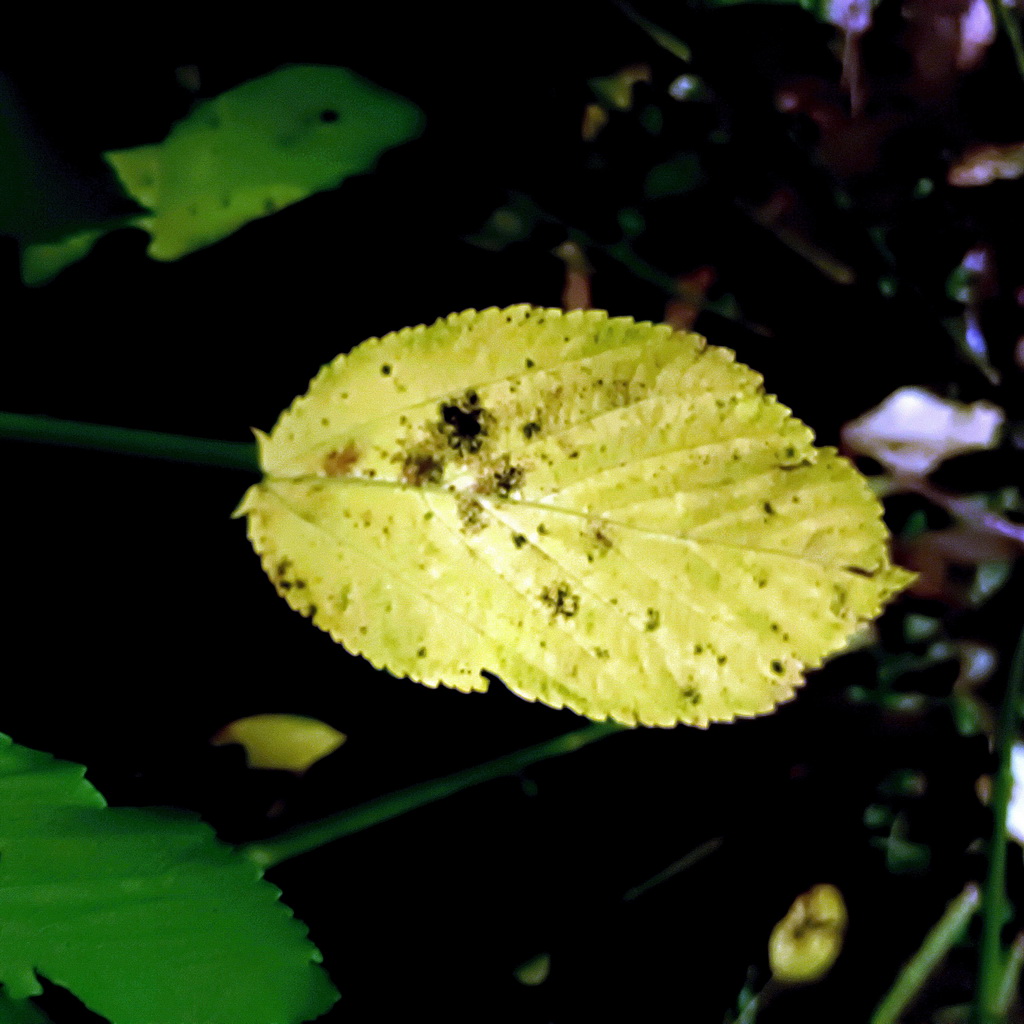
Label: Mosaic